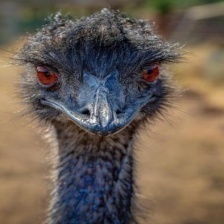
Species: EMU
Scientific name: DROMAIUS NOVAEHOLLANDIAE